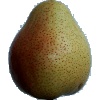
Label: Pear Forelle 1